Deidamia (daughter of Lycomedes)

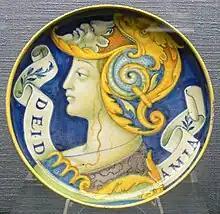
Representation of Deidamia on a 16th-century bowl

In Greek mythology, Deidamia (Ancient Greek: Δηϊδάμεια "Deïdameia") is a daughter of King Lycomedes, who lives on the island of Scyros. She marries Achilles, by whom she becomes the mother of Neoptolemus. Following the Trojan War, her son gives her in marriage to Helenus of Troy. She is sometimes said to have a second son, Oneiros, or to have only been Neoptolemus's nurturer (rather than his mother).